NGC 1316

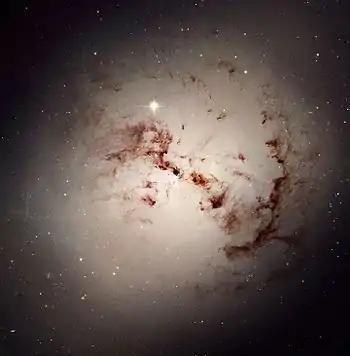
NGC 1316 imaged by the Hubble Space Telescope

NGC 1316 (also known as Fornax A) is a lenticular galaxy about 60 million light-years (18.4 million parsecs) away in the constellation Fornax. It is a radio galaxy and at 1400 MHz is the fourth-brightest radio source in the sky.